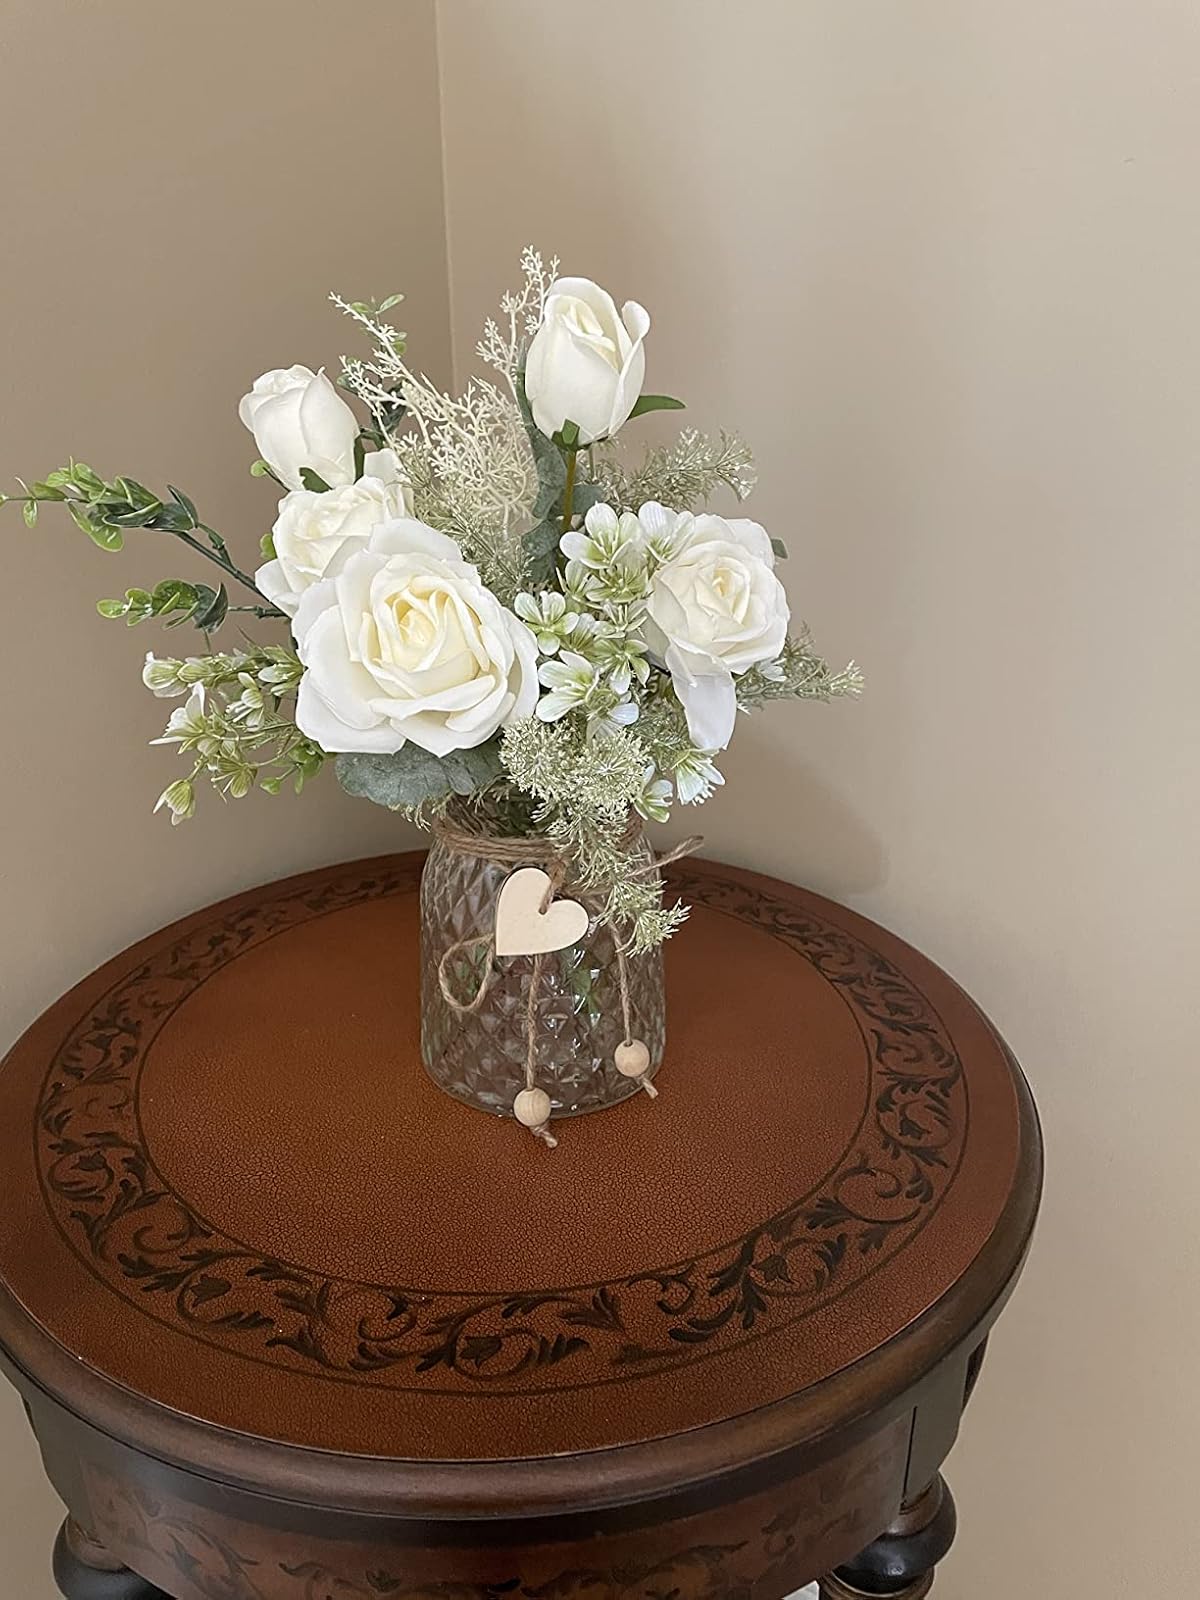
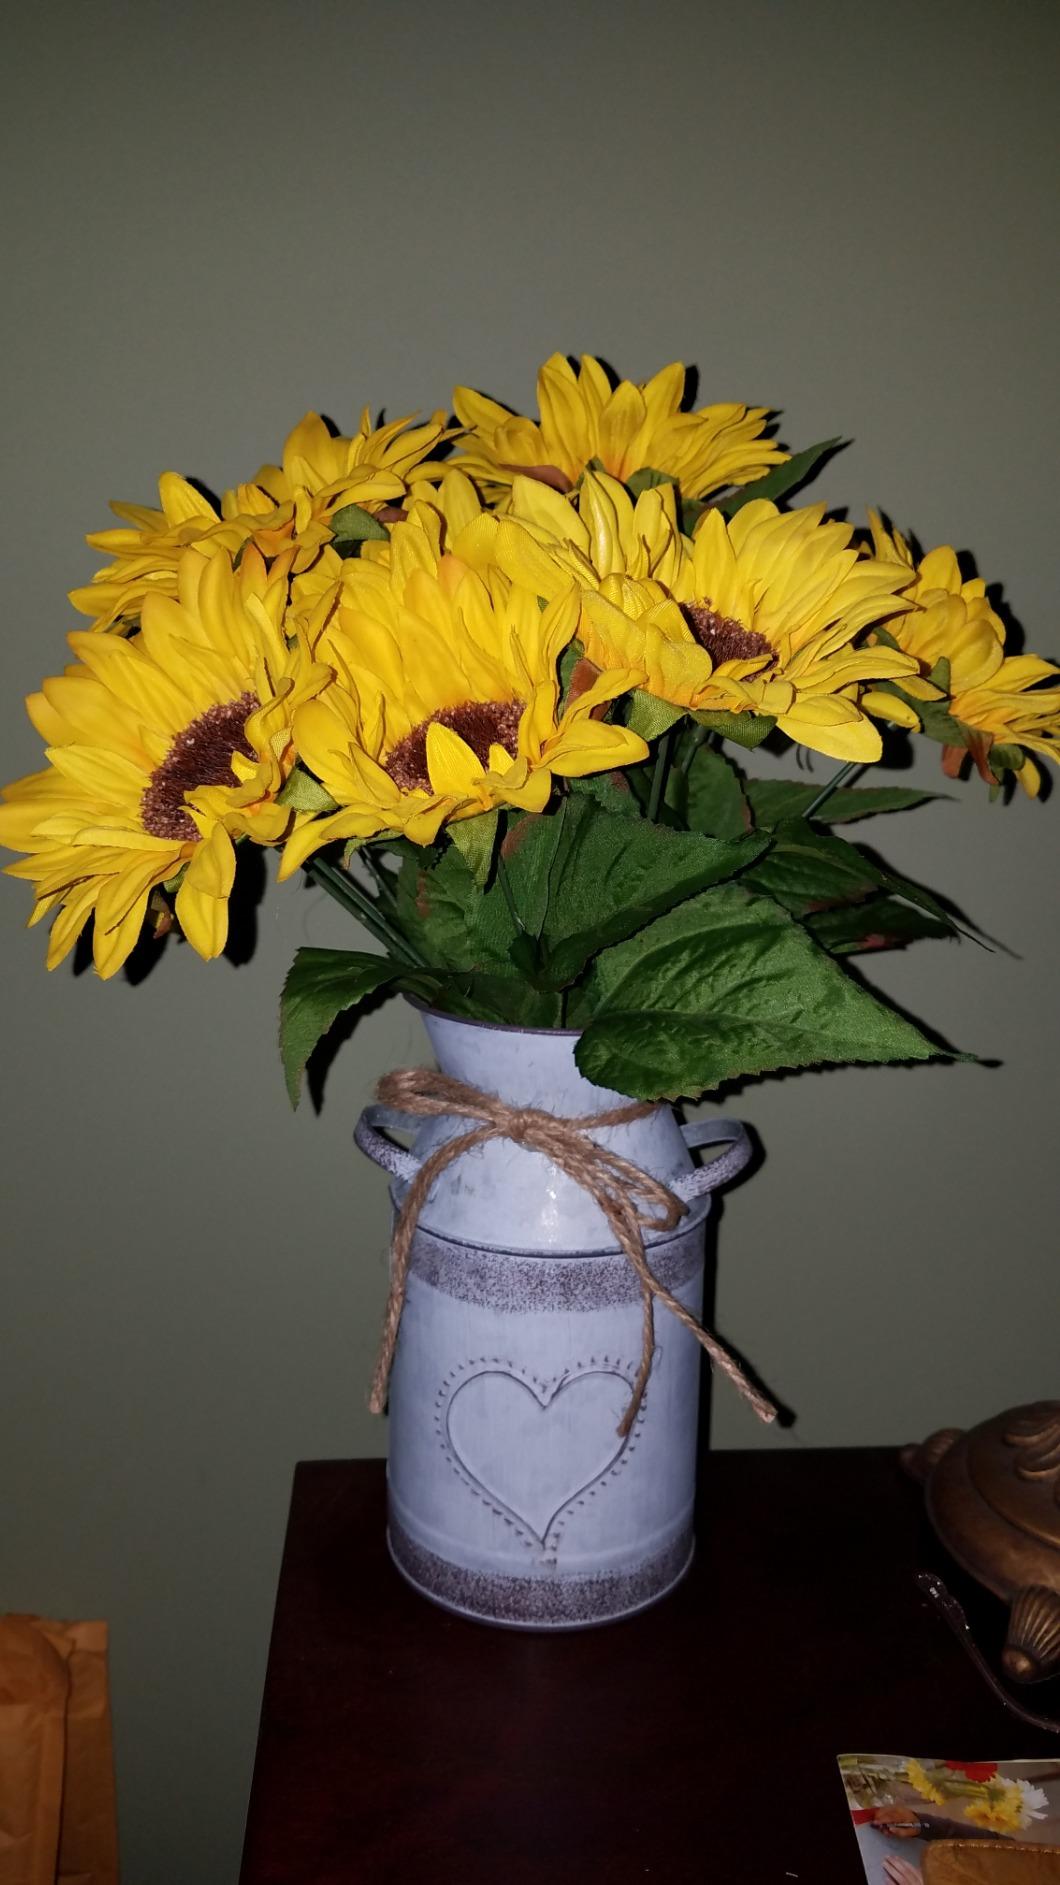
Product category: vase
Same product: no